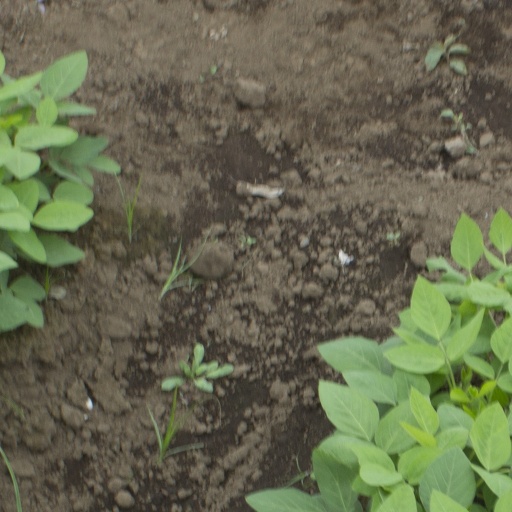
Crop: soybean